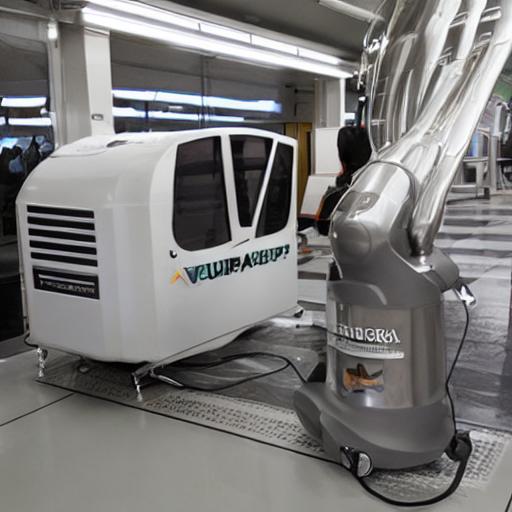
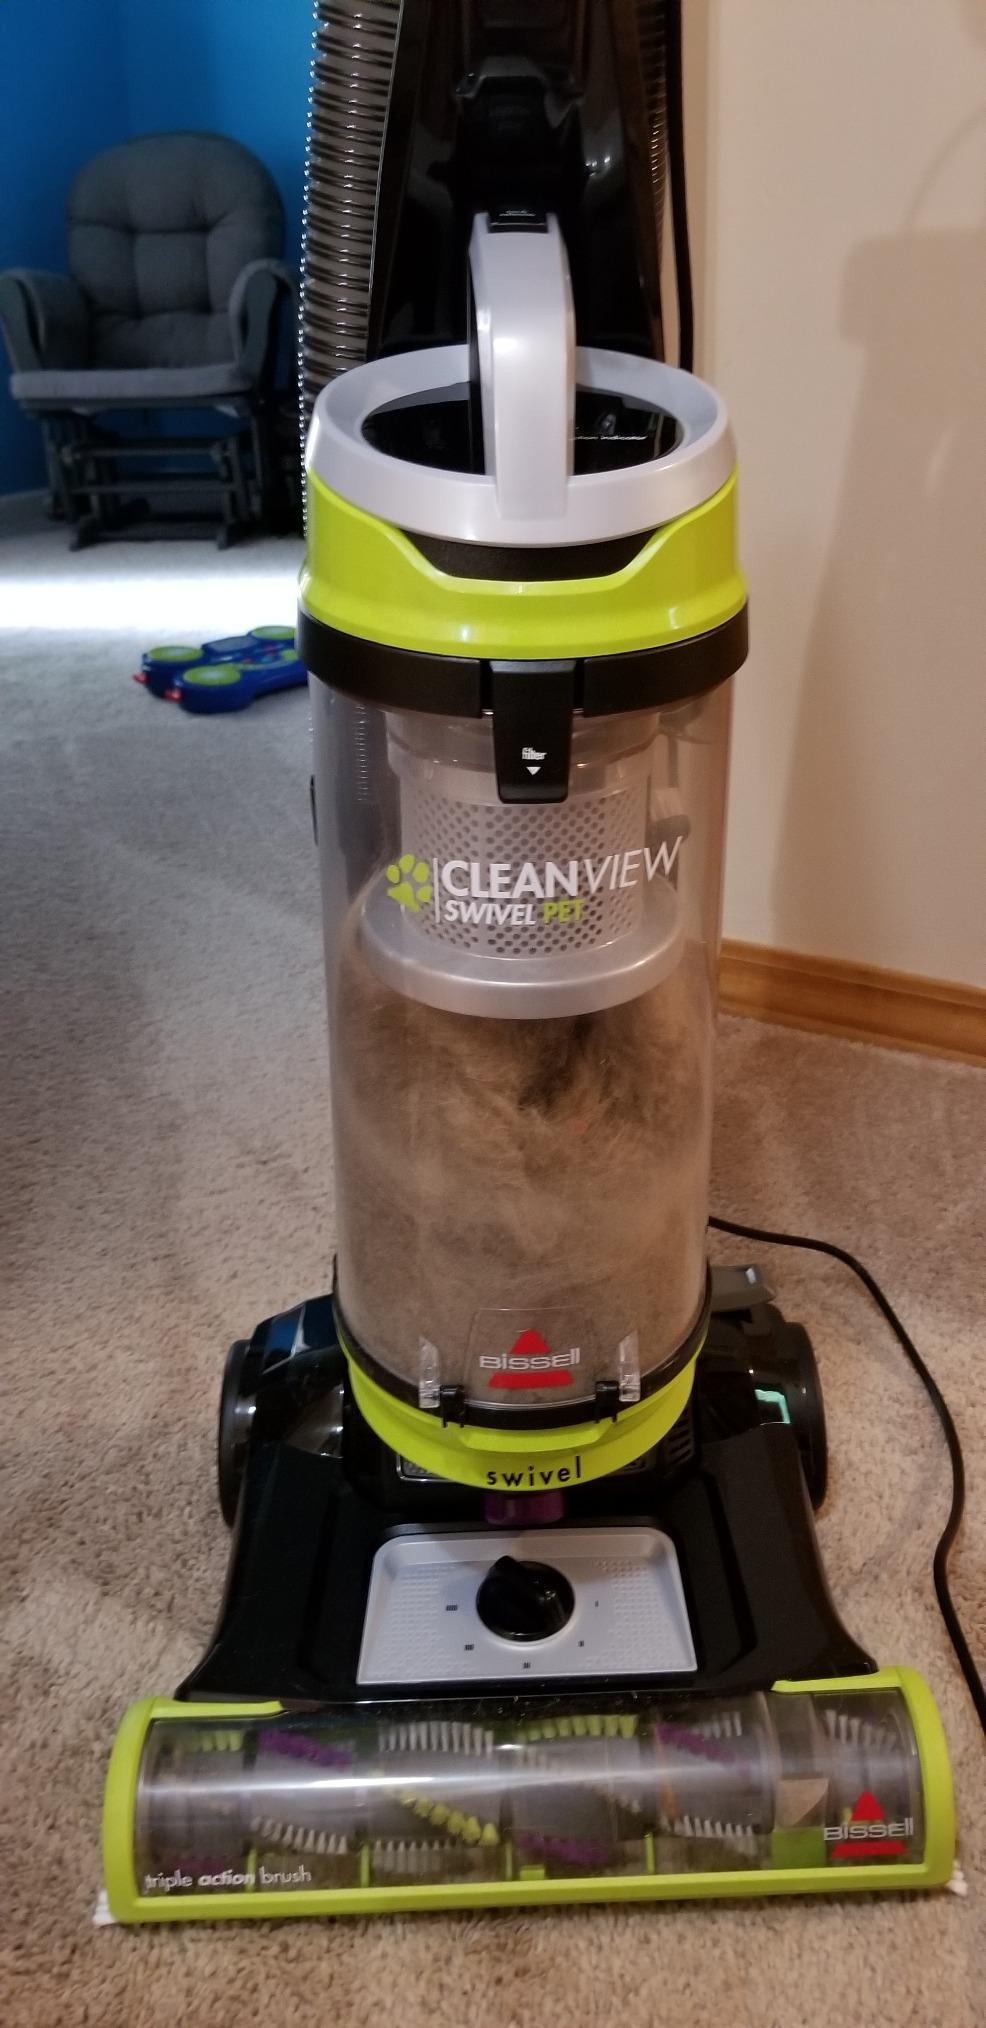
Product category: items_vacuum
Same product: no